Nano-Tera

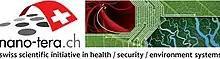
Nano-Tera official banner

Nano-Tera.ch was a Swiss national research program launched in 2008 to promote applications of nanotechnology in areas such as health, security, and the environment. Created by the ETH Board and the Swiss University Conference on behalf of the Swiss federal government, the initiative aimed to consolidate Swiss research efforts in emerging technologies and improve national competitiveness. Federal officials described the program as a means to strengthen research capacity and anticipated private-sector participation.